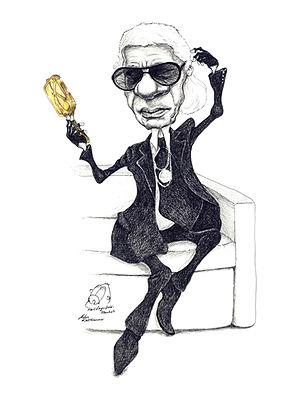
Karl Otto Lagerfeld, né le 10 septembre 1933 à Hambourg et mort le 19 février 2019 à Neuilly-sur-Seine, est un grand couturier et styliste allemand, également photographe, dessinateur, designer, réalisateur et éditeur.